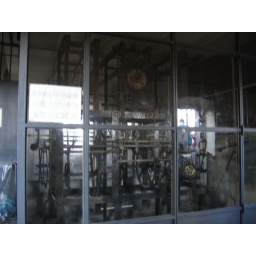
Original astronomical clock in cathedral tower